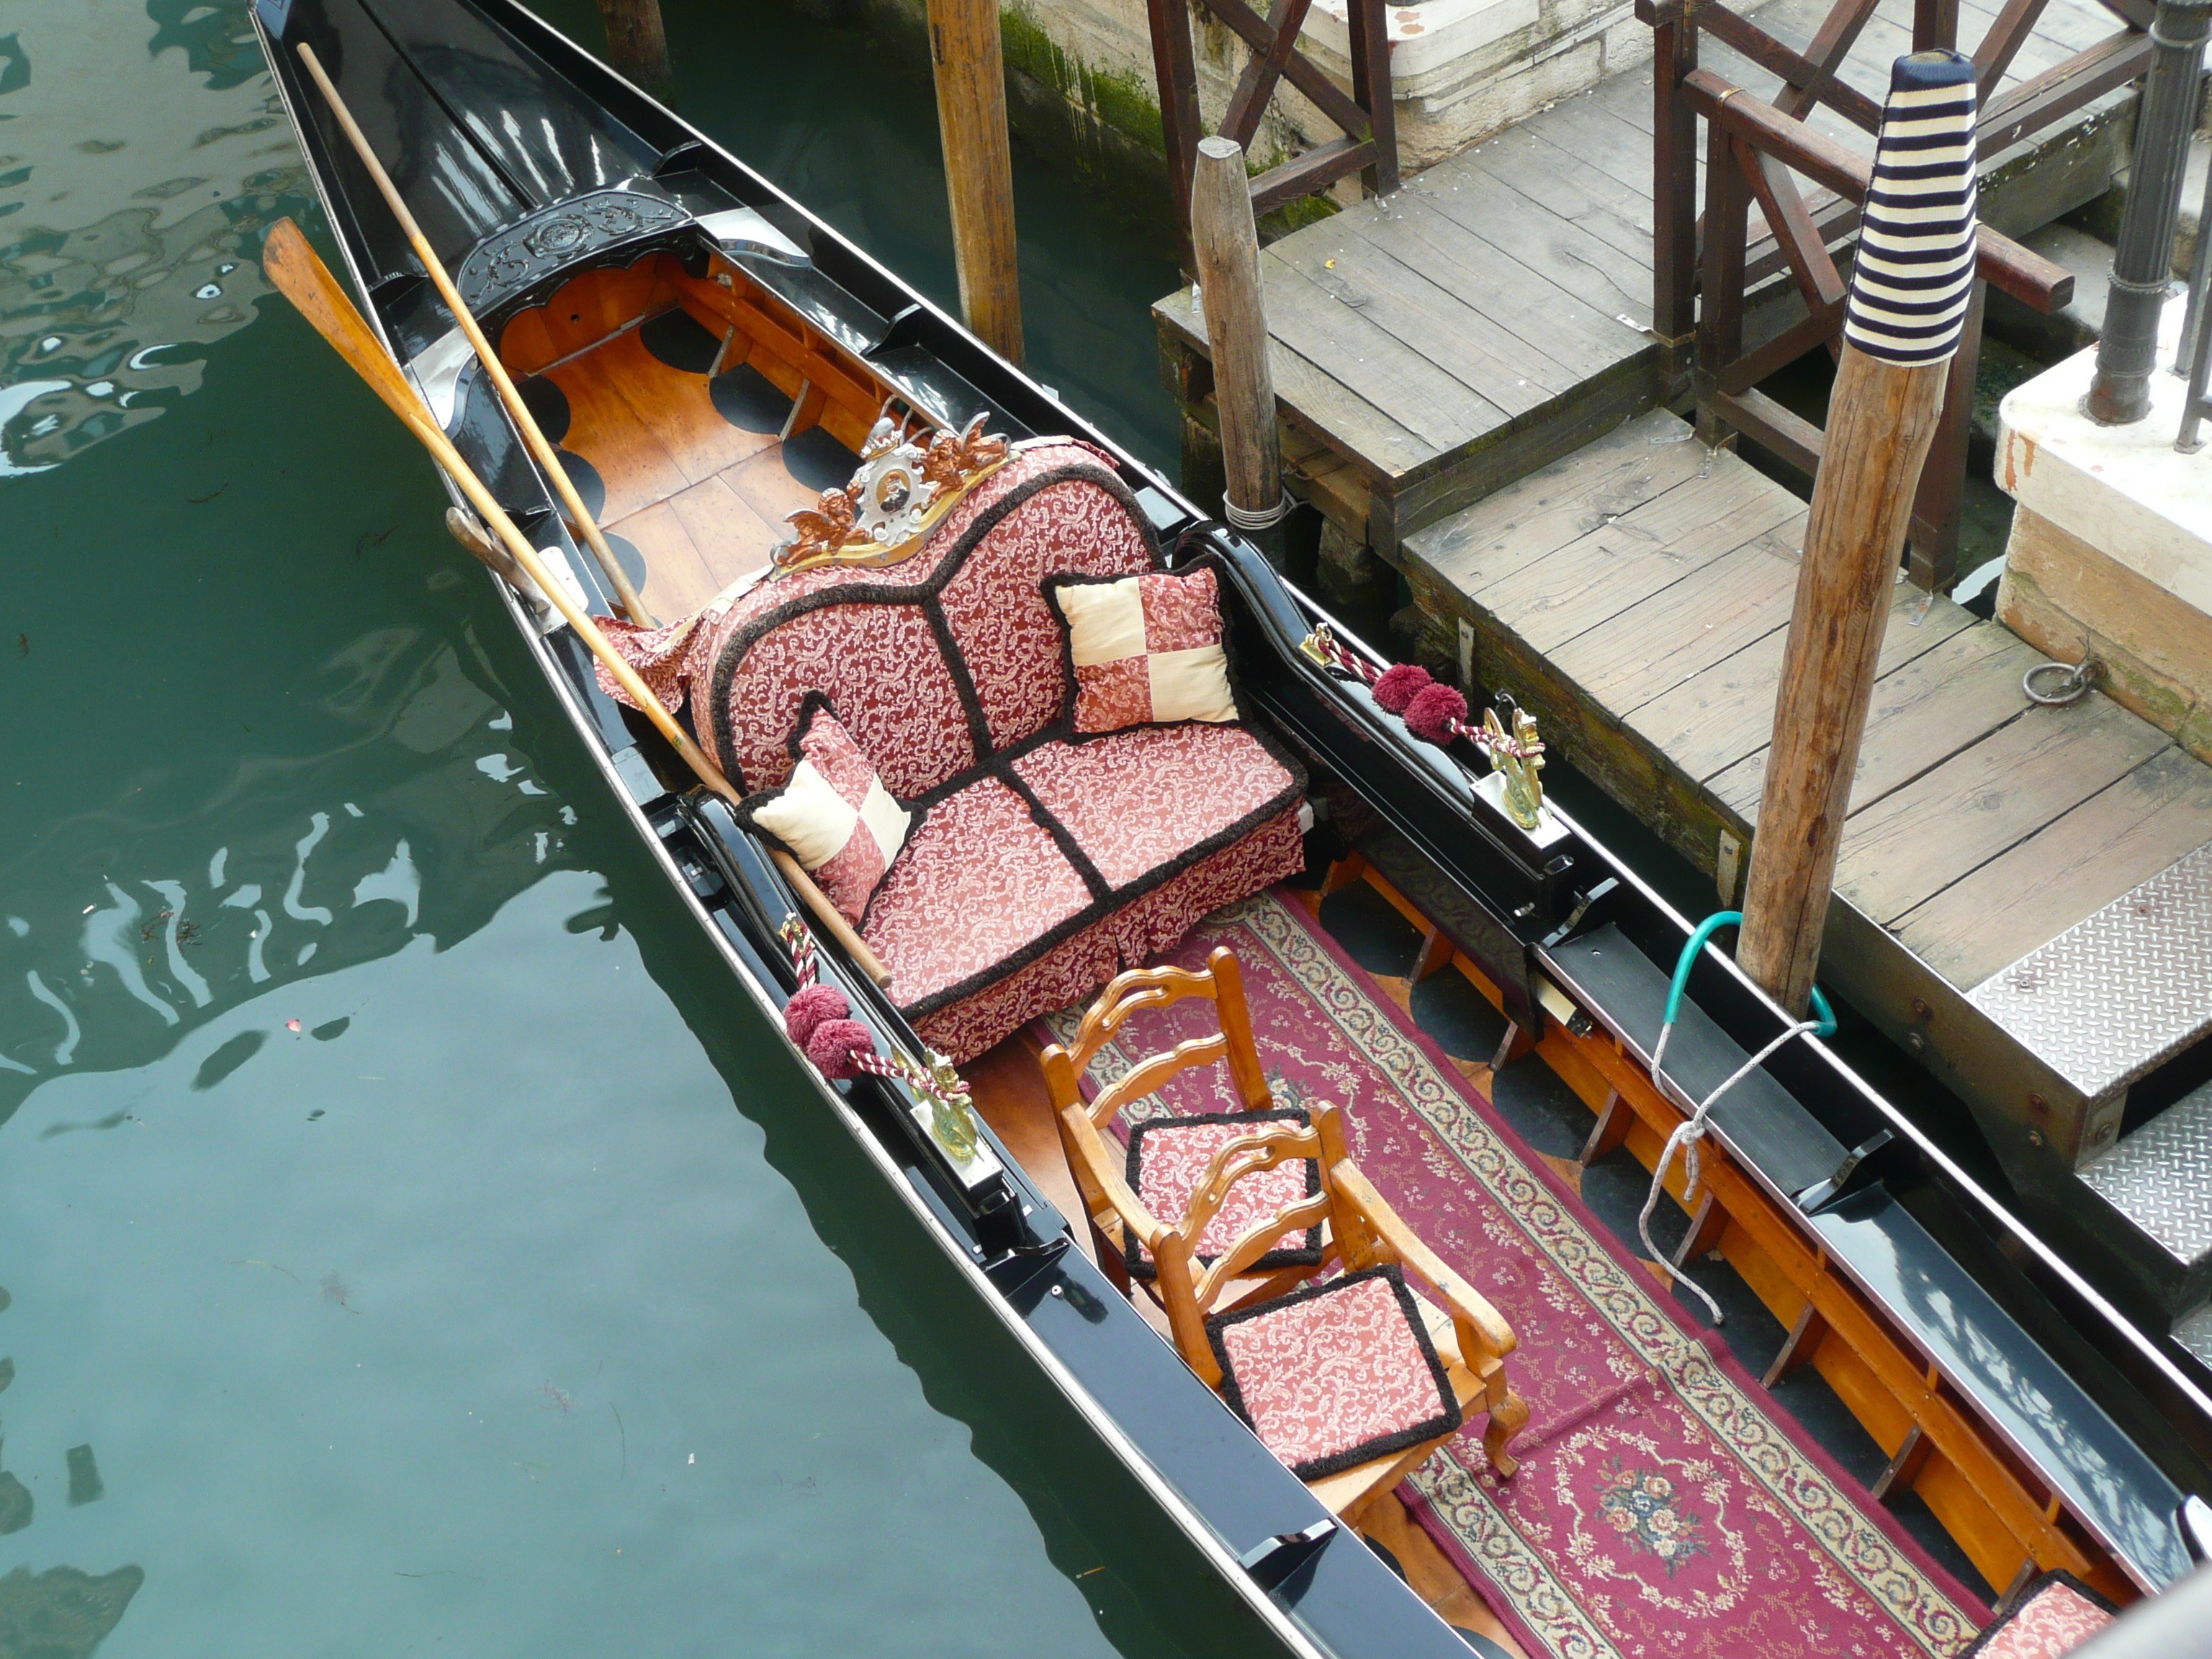
boat, river, canal, europe, vehicle, romantic, venice, grand, elegant, gondola, italian, stylish